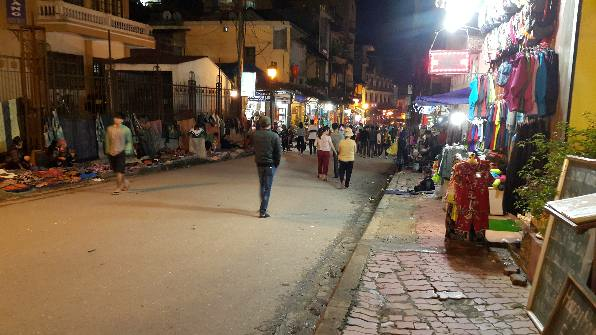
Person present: Yes